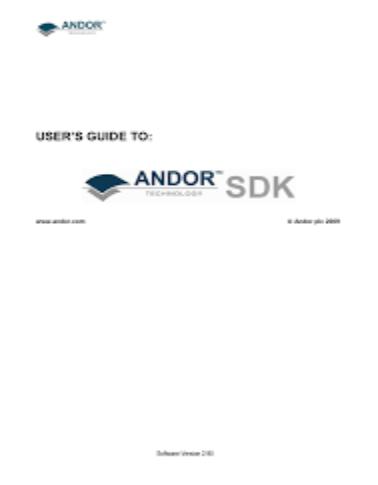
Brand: andor technology
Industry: Electronic